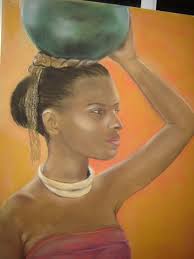
Nataal bii ngeen ma yónnee de ku jigéen la koo xam ne mi ngi yenu ag këll, ba noppi sol yére bu ñuul, ba noppi am lu mu takk ci yére, ba noppi lam sol bon na lool, ba noppi sol ab jaaro boo xam ni mi ngi ci baat bi mu takk.